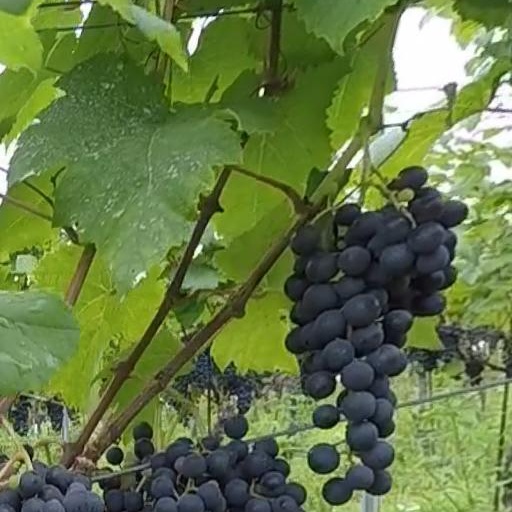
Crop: grape